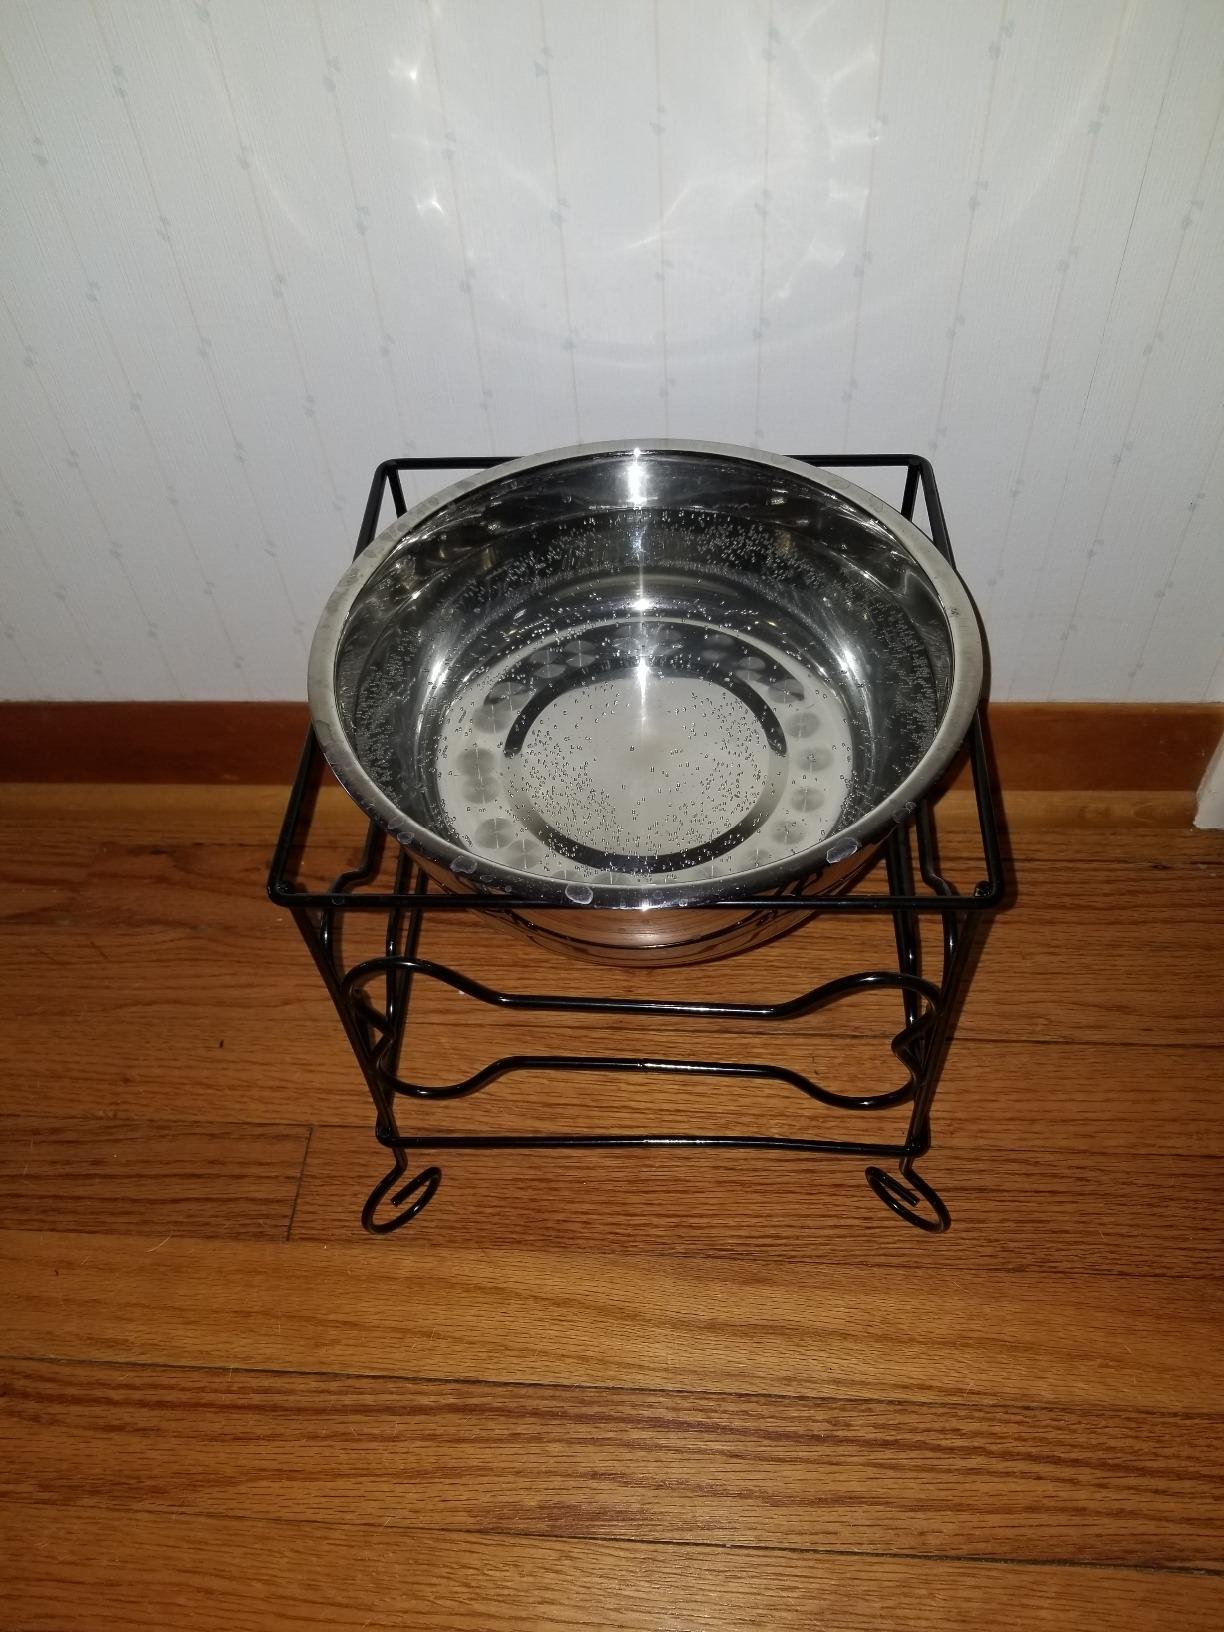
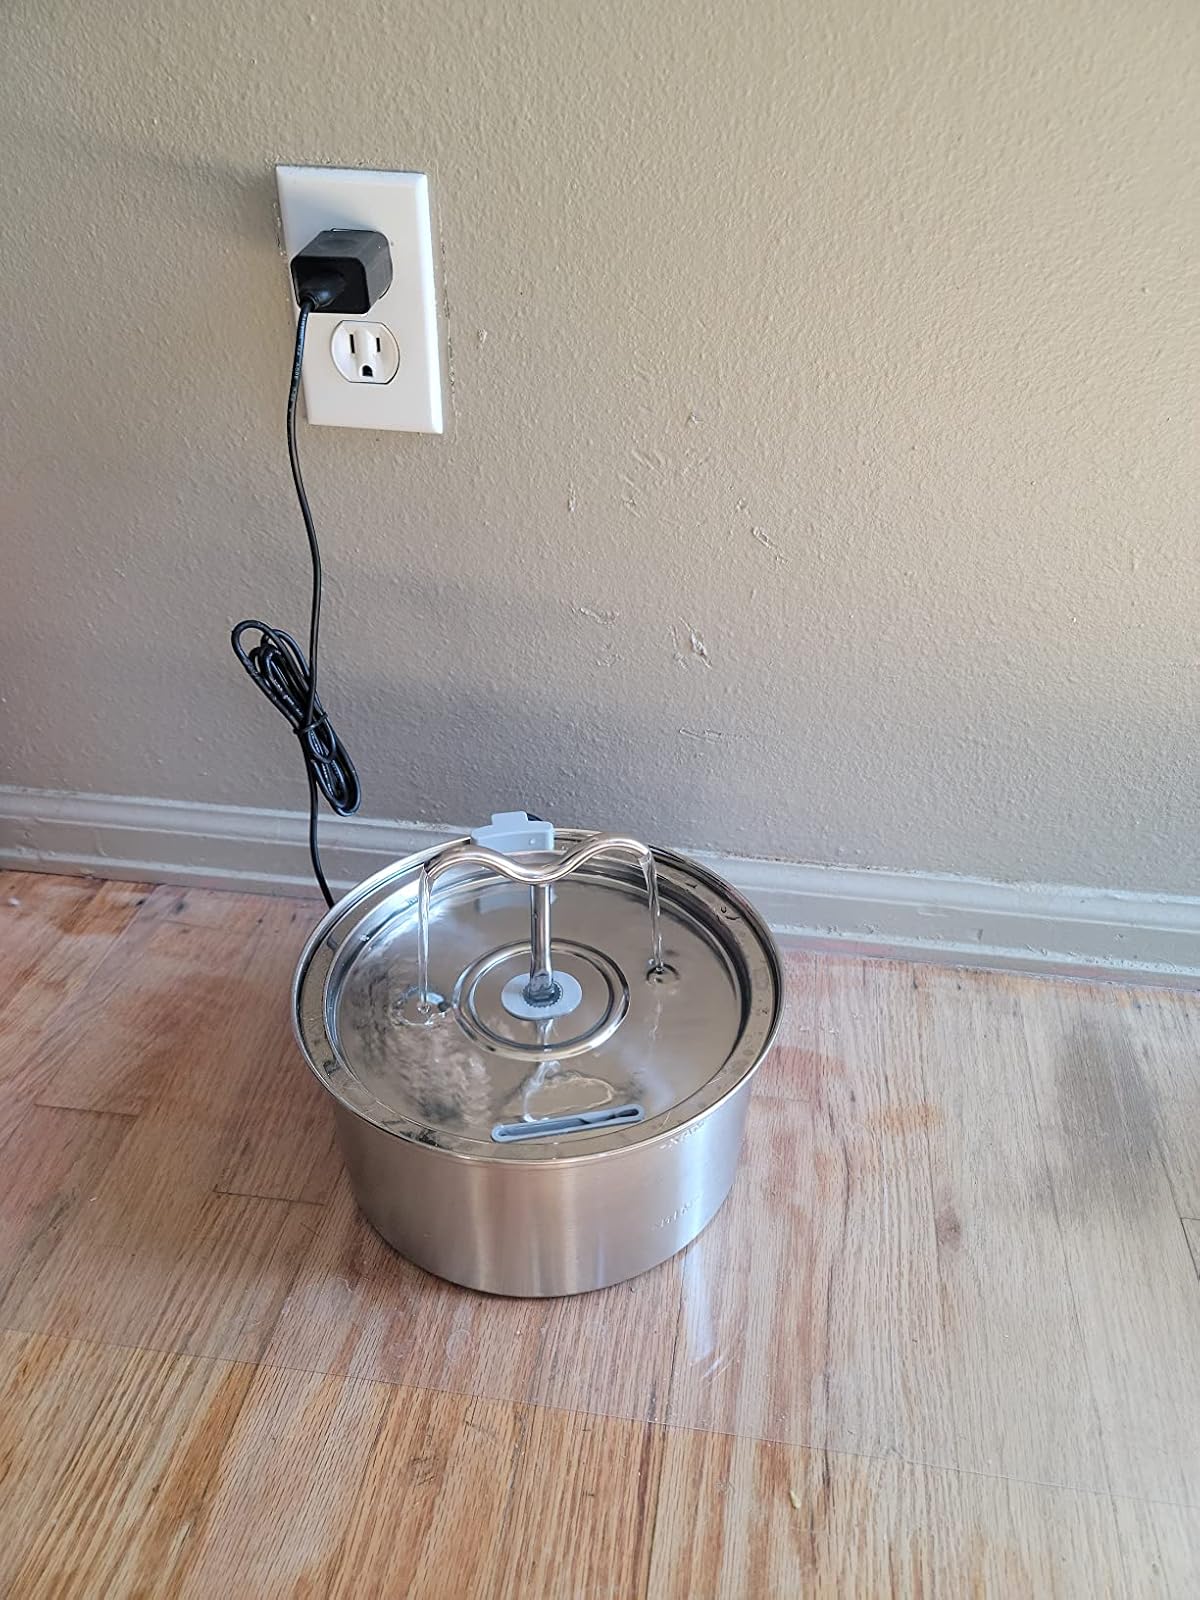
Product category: items_bowl
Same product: no